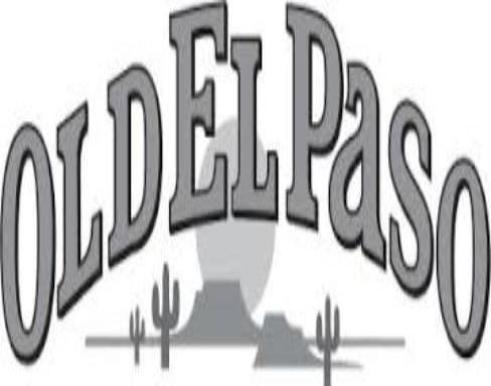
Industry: Food